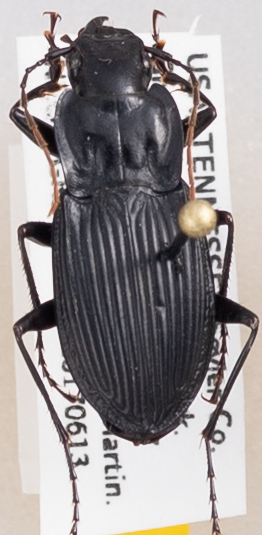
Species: Dicaelus teter
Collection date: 2017-06-13
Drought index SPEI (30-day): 1.498
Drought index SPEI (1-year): -0.946
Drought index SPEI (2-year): -0.54